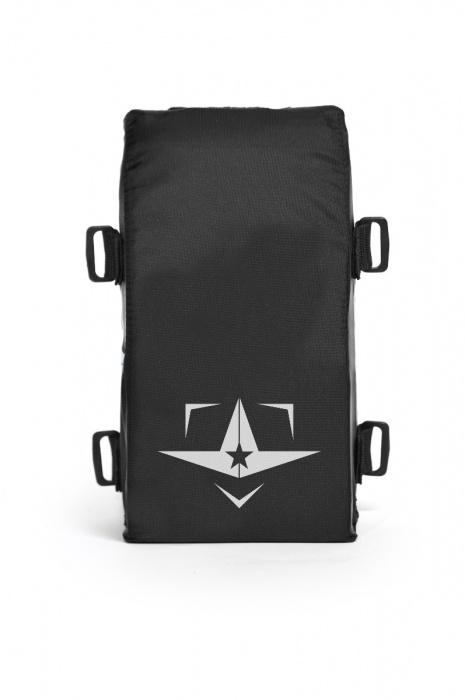
All-Star Baseball/Softball Catcher's Knee Savers
Designed to relieve stress and pressure on the knees while catching, the All-Star Cather Knee S'Ports are the choice of catchers from youth leagues through the Pros. Youth size fits leg guards 14.5" and below Adult size fits leg guards above 14.5" ** Note: This new model cannot be installed directly to DeltaFlex harness and requires use of the included, extra long elastic straps for installation. ** Product Details: Adult and Youth sizes available Youth size fits best on leg guards 14.5" and below Adult size fits best on leg guards above 14.5" Includes extra-long traditional elastic straps for installation Updated All-Star plate logo
Brand: Allstar
Category: Sporting Goods > Athletics > Baseball & Softball > Baseball & Softball Protective Gear > Baseball & Softball Leg Guards